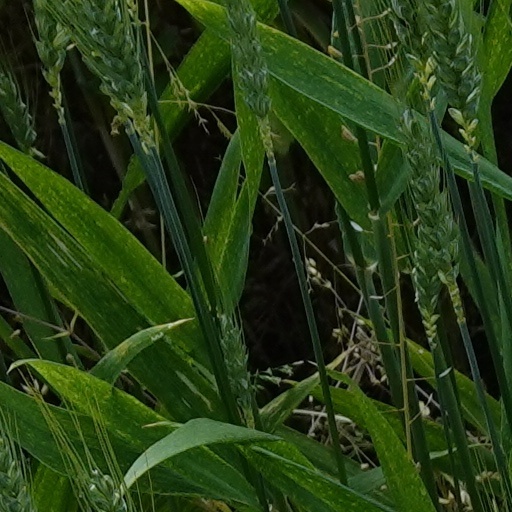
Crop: wheat